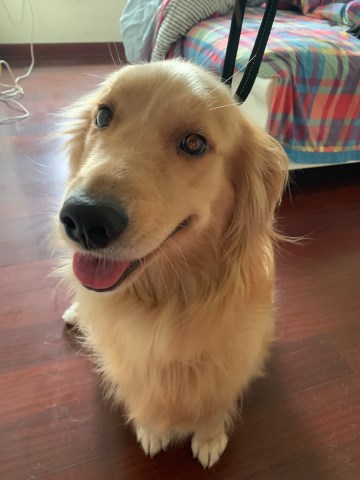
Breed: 5355-n000126-golden_retriever